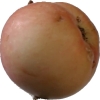
Label: Apple 10